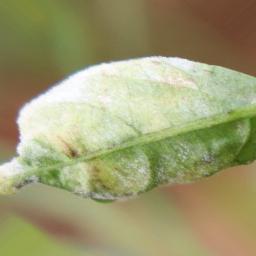
Label: powdery mildew